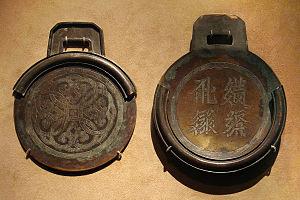
La dynastie Song de Chine est une dynastie régnante qui contrôle la Chine historique et le Sud de la Chine du milieu du Xᵉ siècle jusqu’au dernier quart du XIIIᵉ siècle. Cette dynastie marque un tournant important dans le domaine des innovations en science et technologie de la Chine ancienne, avec l'émergence de figures intellectuelles éminentes comme Shen Kuo et Su Song et l'utilisation révolutionnaire de la poudre à canon dans les armes.